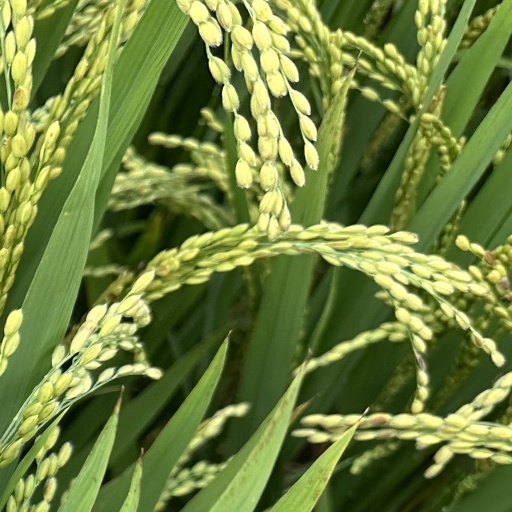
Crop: rice